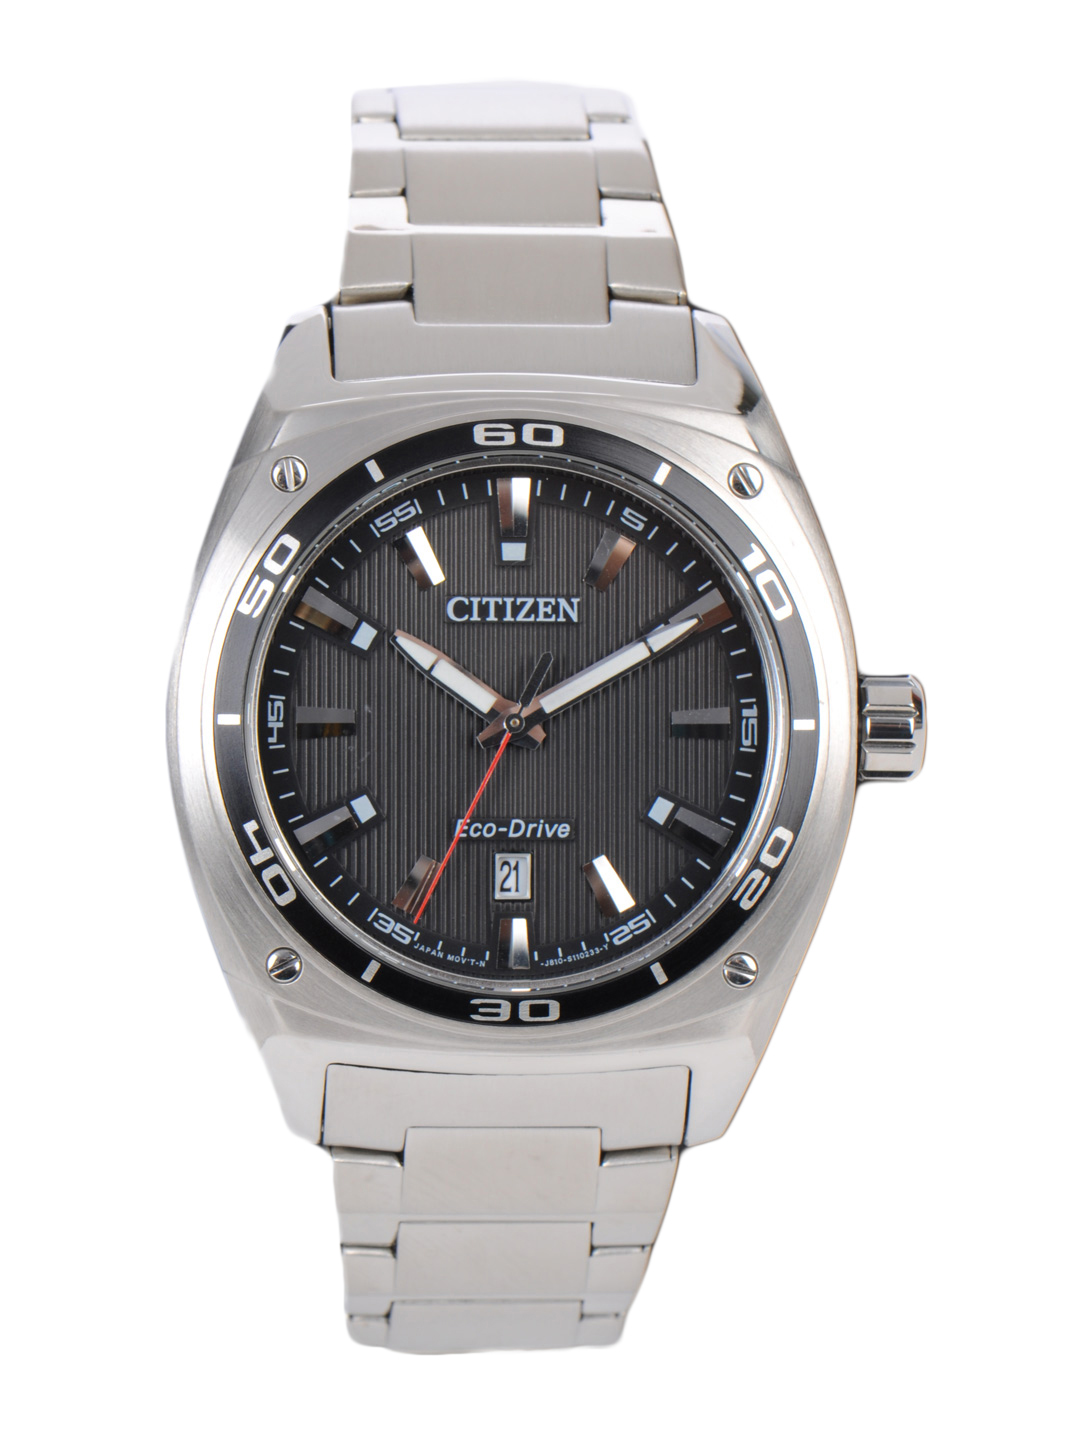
Citizen Men Black Dial Eco-Drive Watch AW1040-56E
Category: Accessories / Watches / Watches
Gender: Men
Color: Black
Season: Winter 2016
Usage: Casual